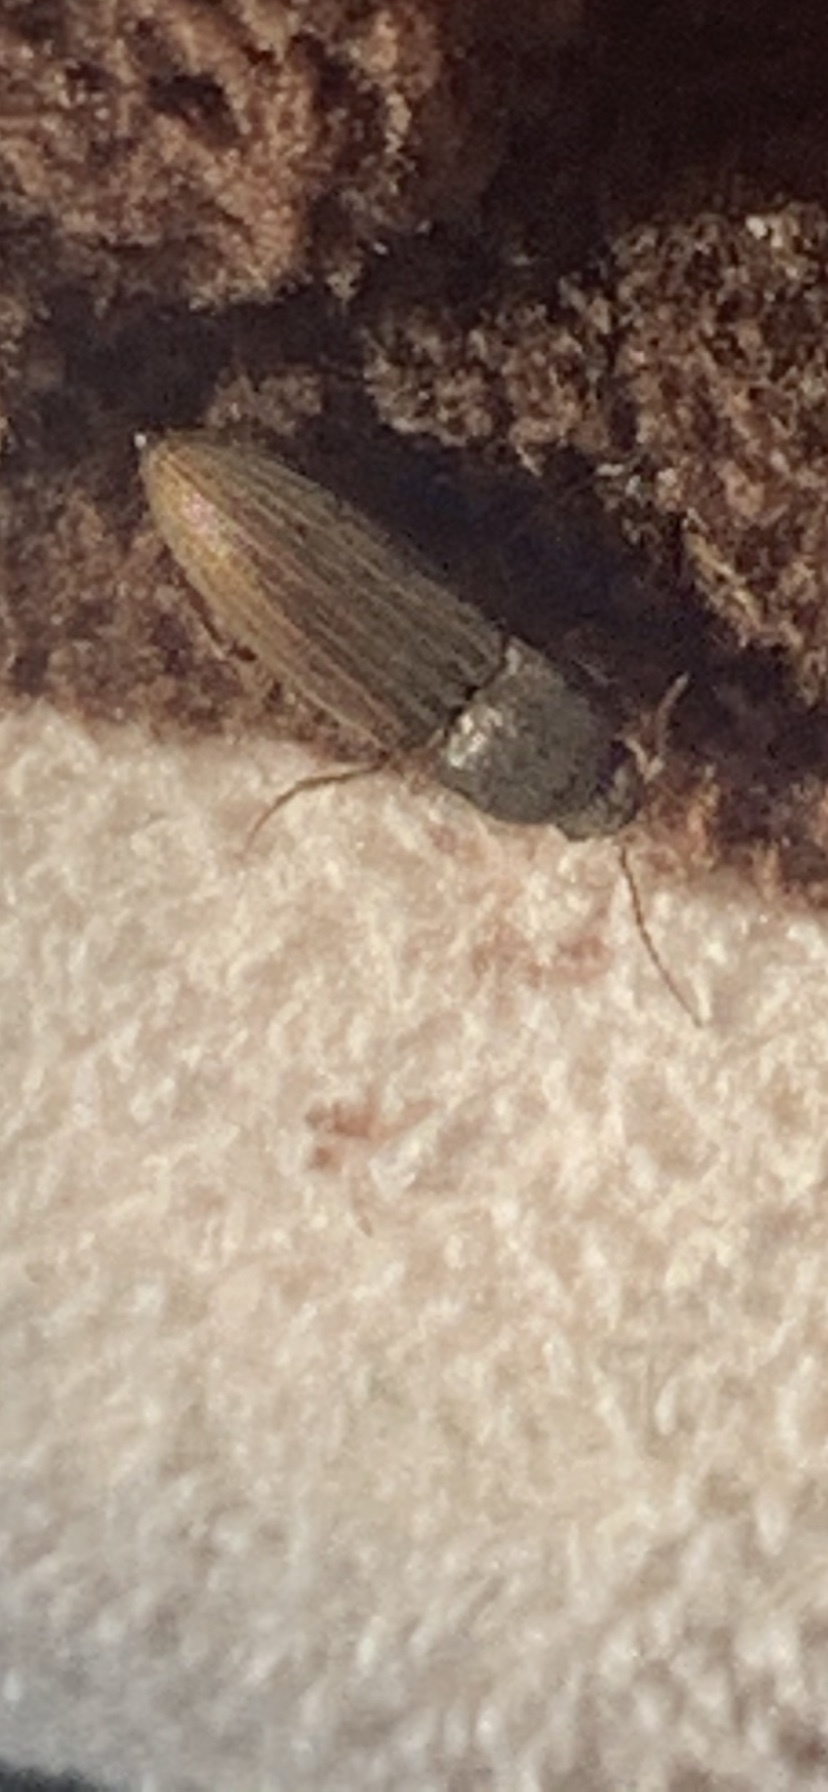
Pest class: clickbeetles_wireworms